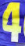
Number: 4